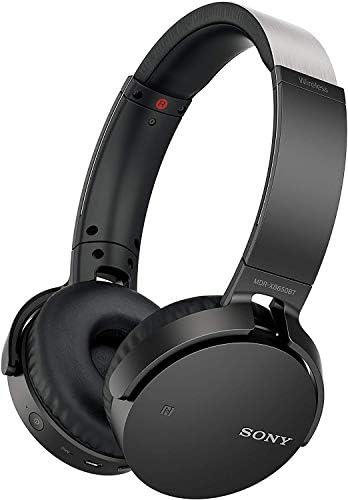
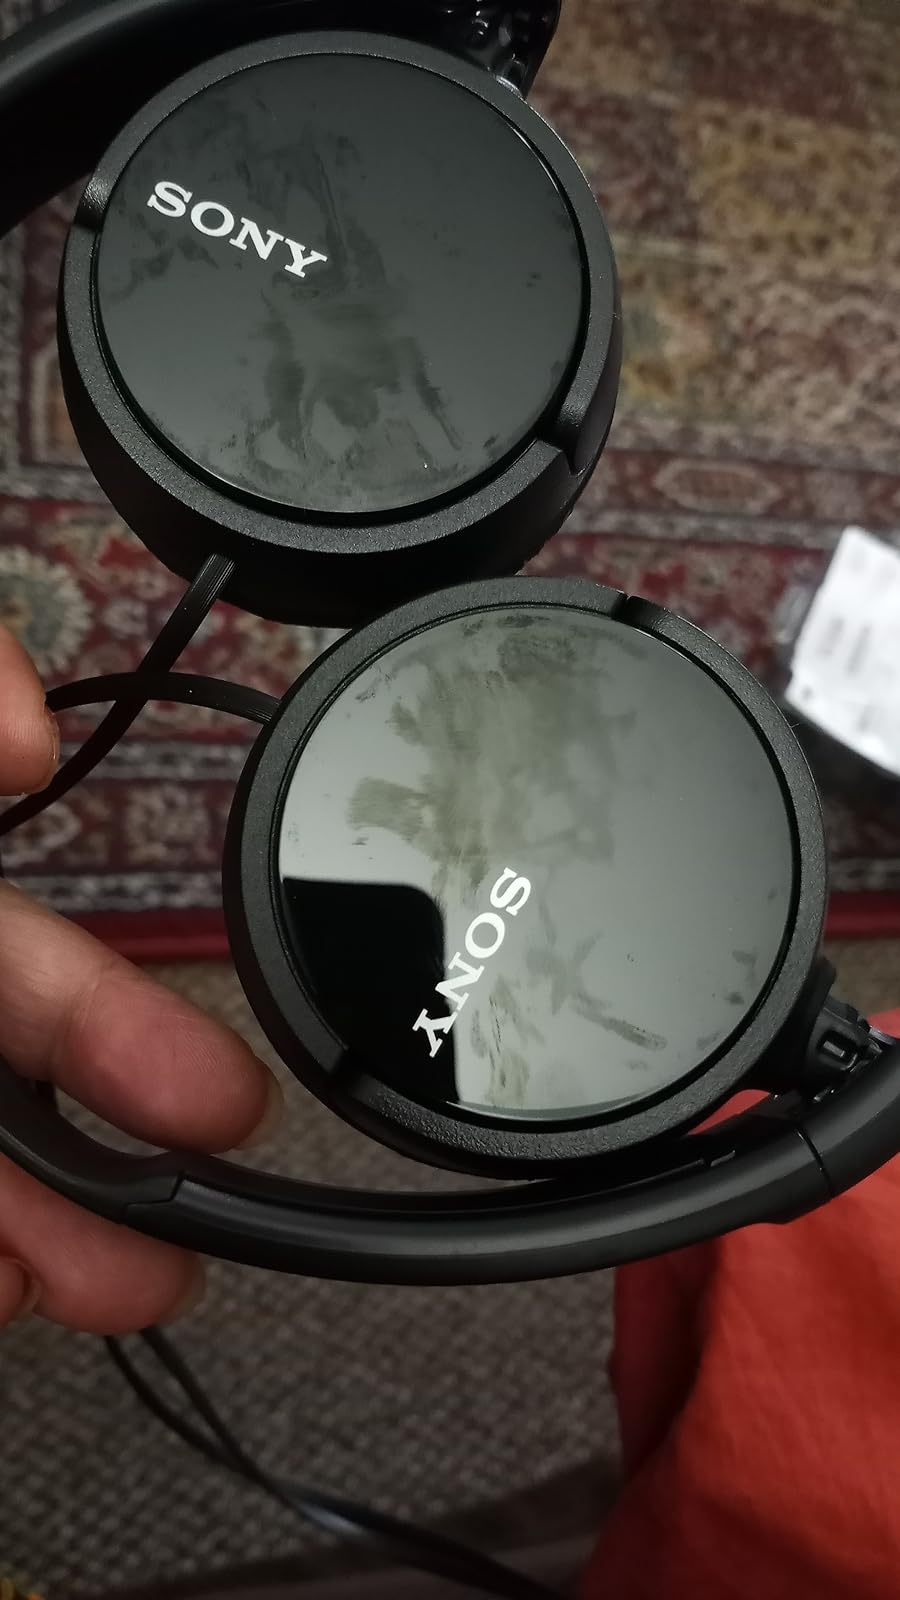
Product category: headphones
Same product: no